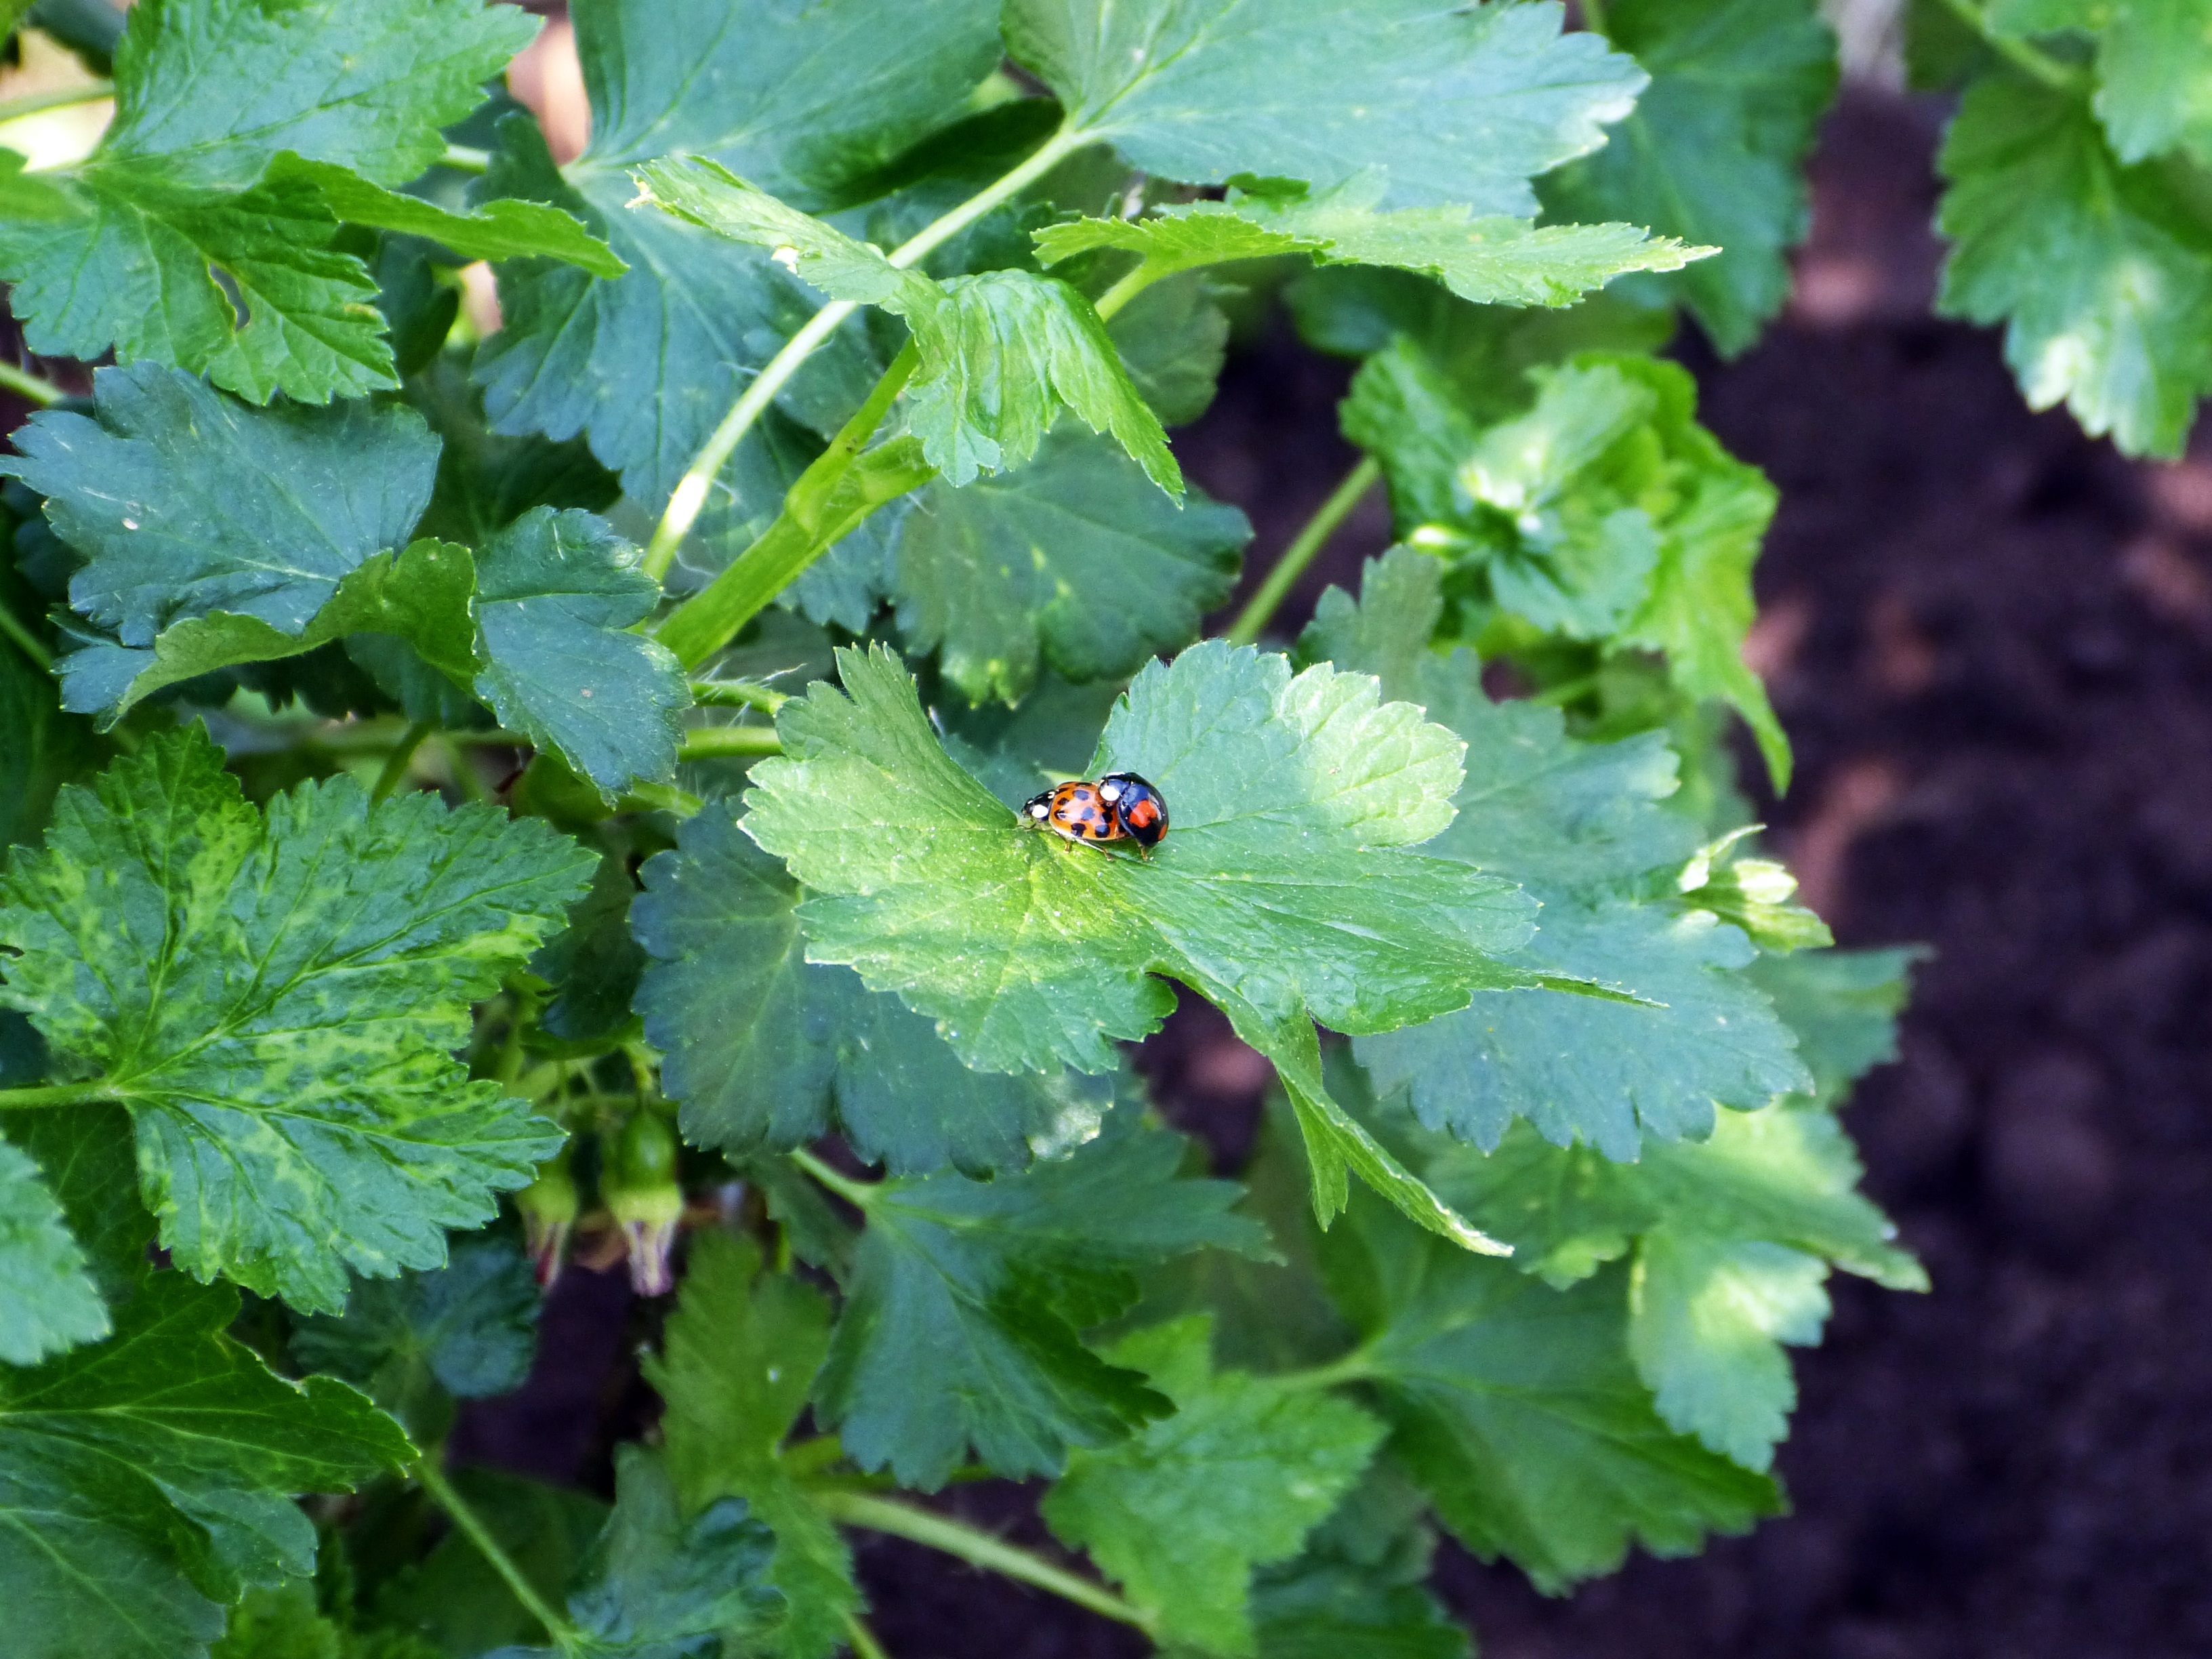
nature, plant, fruit, leaf, flower, food, spring, produce, vegetable, ladybug, garden, beetle, flowering plant, grape leaves, pairing, annual plant, land plant, chelidonium